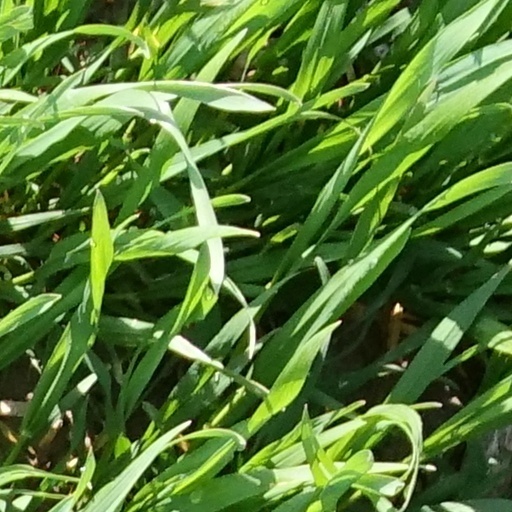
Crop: wheat